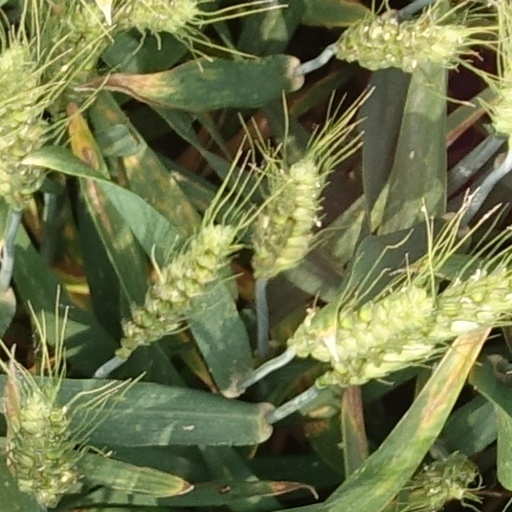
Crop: wheat